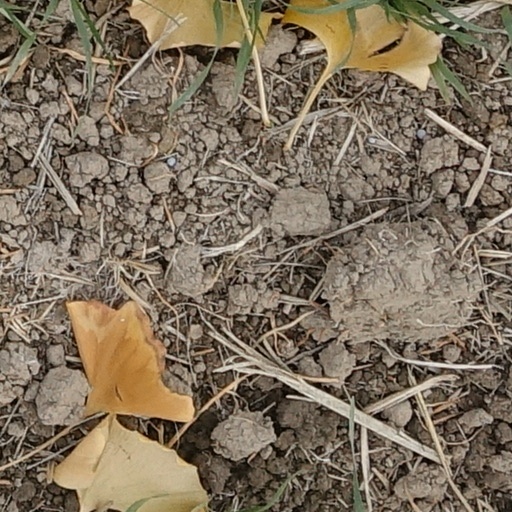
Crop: wheat